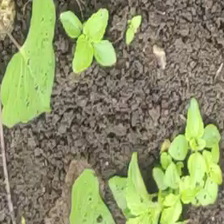
Weed species: Obscure_morning _glory(Ipomoea obscura)